Philippine American Women Writers and Artists

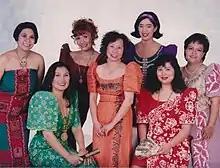
PAWWA co-founders

Philippine American Women Writers and Artists (PAWWA) was founded in 1991 by a group of seven Filipina writers in Southern California. It was the first such support group for Filipina women writers. Aside from supporting one another, the group wanted to help other Filipina writers and artists, as well as to provide community service. PAWWA encouraged the creation of PAWWA-North, headed by Ceres Alabado in the Bay Area, California.